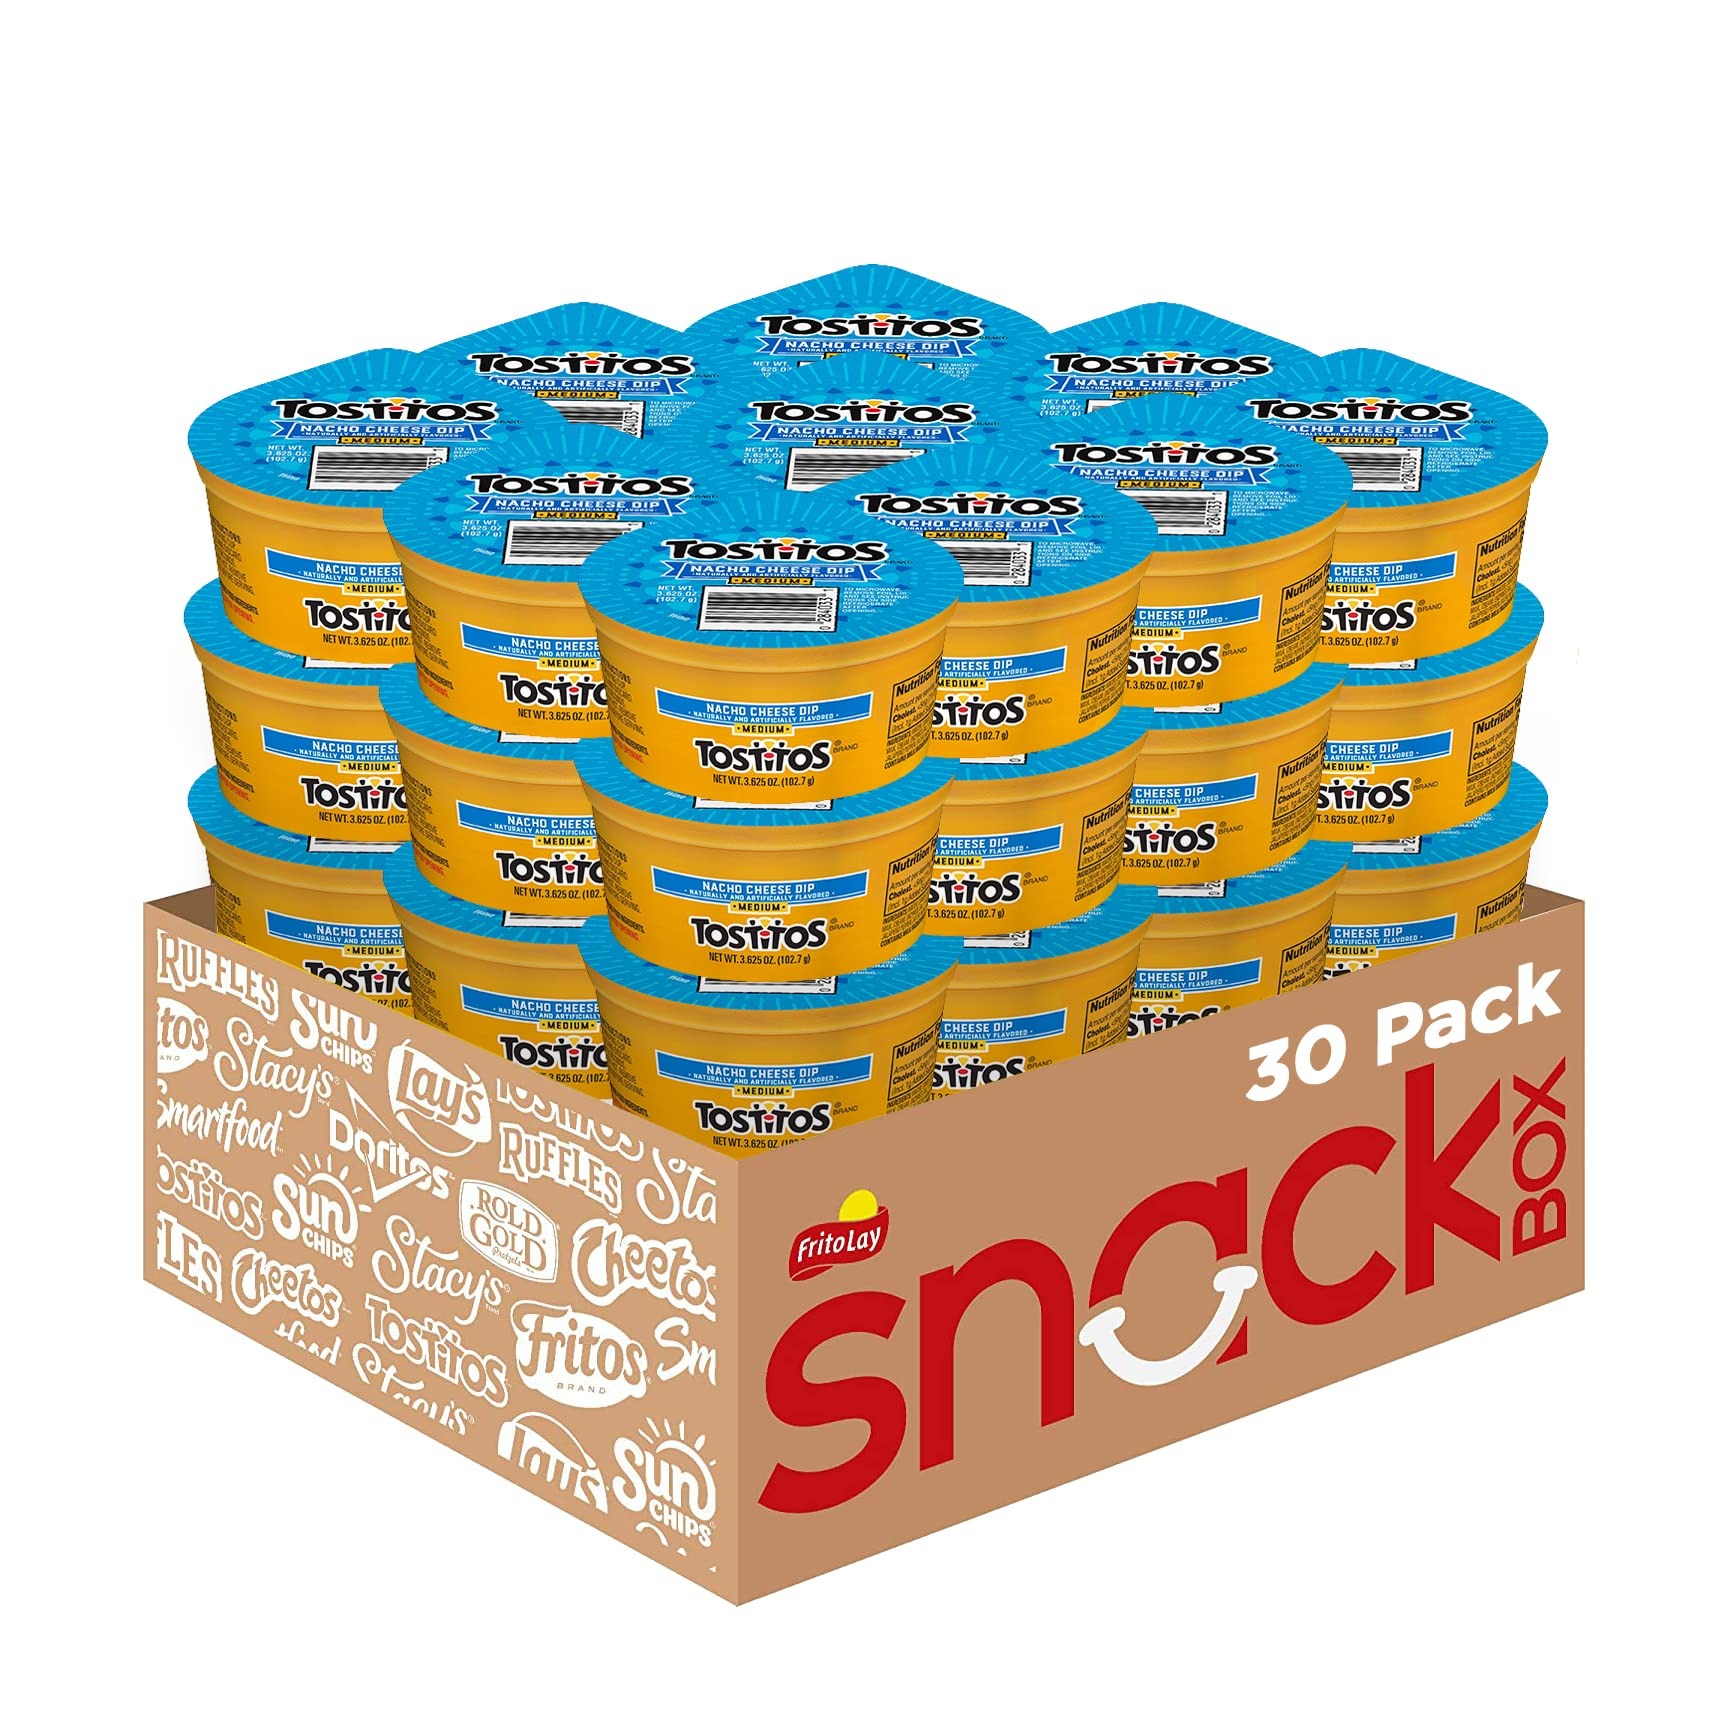
Item Name: Tostitos, Queso To Go, 3.625 Ounce (Pack of 30)
Bullet Point 1: Medium heat Dip n Go Tostitos Nacho Cheese cup
Bullet Point 2: Perfect on the go snack
Bullet Point 3: Pair with Tostitos tortilla chips
Bullet Point 4: Great for home pantries and offices
Bullet Point 5: 3.625 oz. individual sized cups
Value: 108.6
Unit: Ounce

Price: 24.495